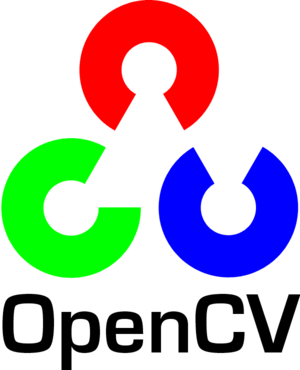
OpenCV est une bibliothèque graphique libre, initialement développée par Intel, spécialisée dans le traitement d'images en temps réel. La société de robotique Willow Garage et la société ItSeez se sont succédé au support de cette bibliothèque. Depuis 2016 et le rachat de ItSeez par Intel, le support est de nouveau assuré par Intel.